Union Station (Burlington, Vermont)

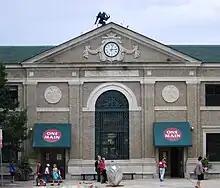
The central three bays of a large brick train station. A pilaster with a large clock tops the three bays. The central bay has an ornamental grille; the flanking bays have statues of Mercury and entrance doors.

Union Station is located at the west end of Main Street in downtown Burlington near the Lake Champlain waterfront. It is built into a hillside, with two stories aboveground plus a basement level accessed from the west side. It is 5 by 13 bays – approximately – oriented north-south, with the bays defined by pilasters. The symmetrical Beaux Arts building is built of buff brick with limestone and granite trim. It has a hip roof with a central flat section; on the Main Street side, a pediment with tops the three central bays. The central bay has ornamental grillwork and a large clock; the flanking bays have carvings of Mercury and the entrance doors.